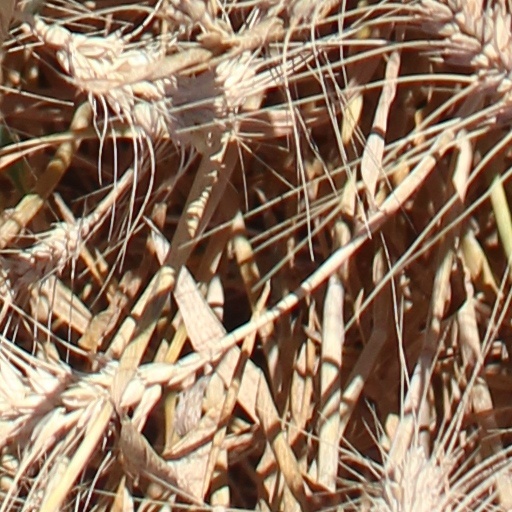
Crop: wheat